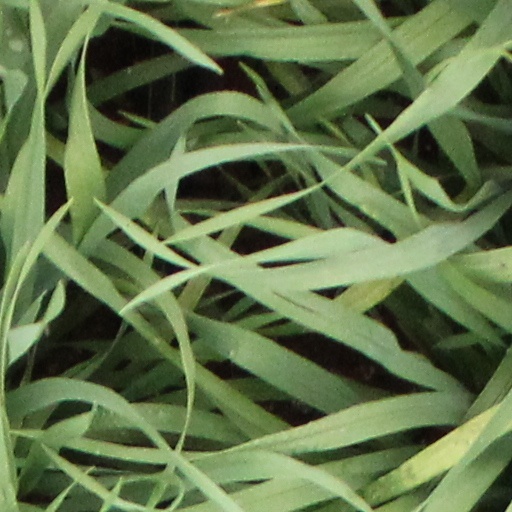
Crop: wheat